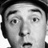
Emotion: surprise